Joël Pourbaix

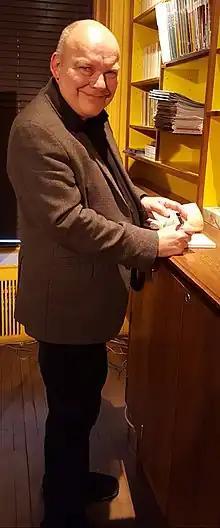
Joël Pourbaix

He won the Governor General's Award for French language poetry at the 2015 Governor General's Awards for his collection "Le mal du pays est un art oublié".